Saint Thomas Church (Manhattan)

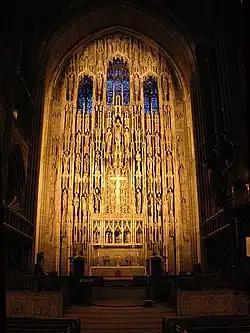
The high altar and reredos of Saint Thomas Church designed by architect Bertram Grosvenor Goodhue (1869–1924) and sculptor Lee Lawrie (1877–1963)

The first stained glass window placed in the fourth Saint Thomas Church structure was designed by Nicola D'Ascenzo, an Italian-born American stained glass artist. The window was designed in 1926 and completed and installed in 1927. The last window, designed and installed in 1974, came from the Willet Stained Glass Studios, headed by E. Crosby Willet and founded by William Willet. Both those studios were located in Philadelphia, Pennsylvania, at the time of the fabrication of their windows for Saint Thomas Church.